Japanese aircraft carrier Shōkaku

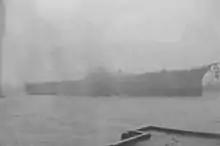
"Shōkaku" being launched in heavy rain at Yokosuka, 1 June 1939.

The "Shōkaku"-class carriers were part of the same program that also included the s. No longer restricted by the provisions of the Washington Naval Treaty, which expired in December 1936, the Imperial Japanese Navy (IJN) was free to incorporate all those features they deemed most desirable in an aircraft carrier, namely high speed, a long radius of action, heavy protection and a large aircraft capacity. "Shōkaku" was laid down at Yokosuka Dockyard on 12 December 1937, launched on 1 June 1939, and commissioned on 8 August 1941.